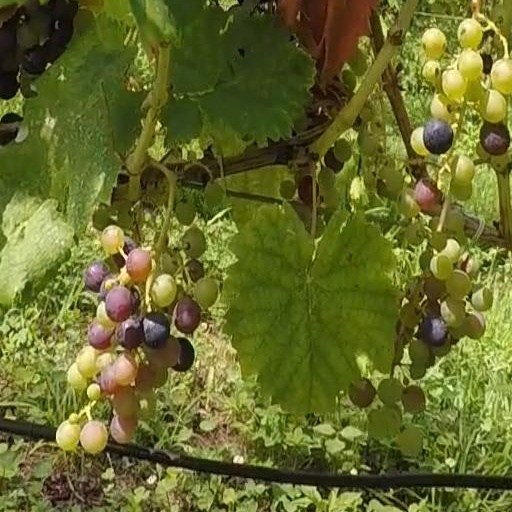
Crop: grape